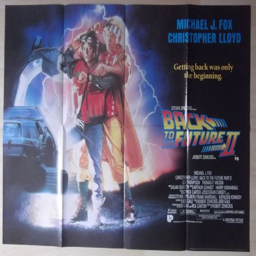
back to the future , actor is film character !